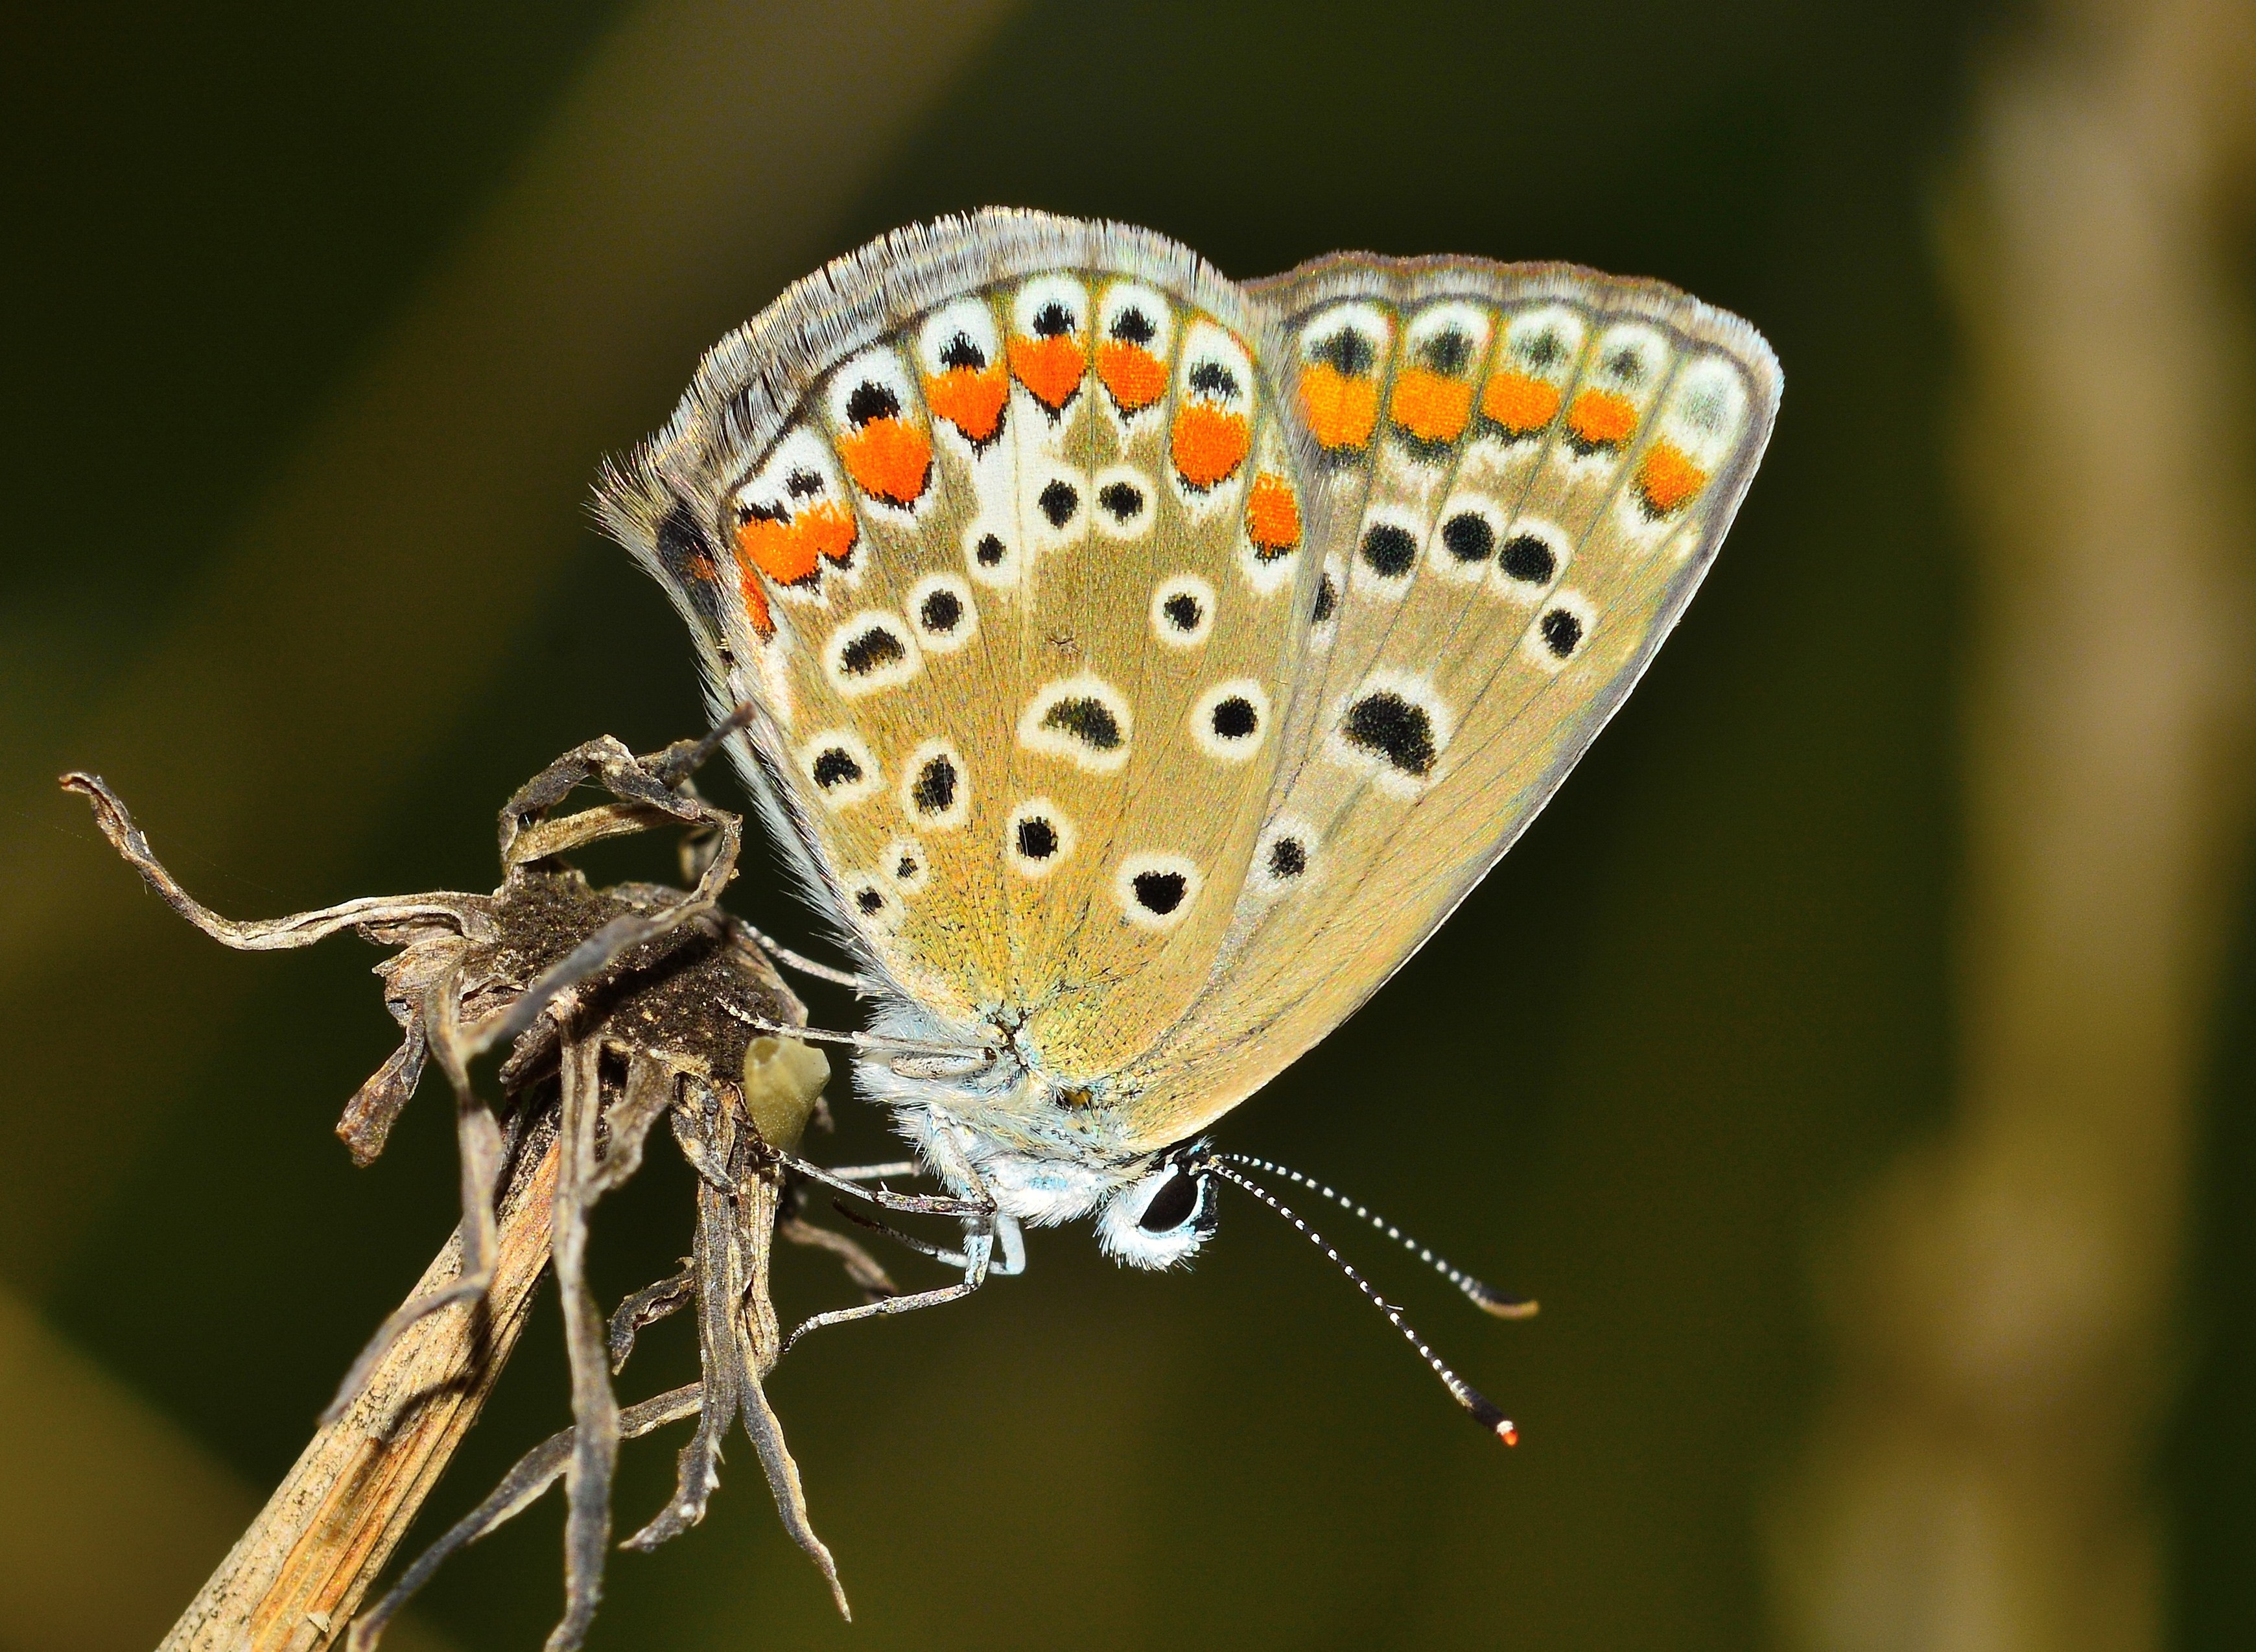
nature, photography, flower, wildlife, insect, moth, butterfly, flora, fauna, invertebrate, close up, insects, macro photography, arthropod, plant stem, moths and butterflies, lycaenid, brush footed butterfly, colias